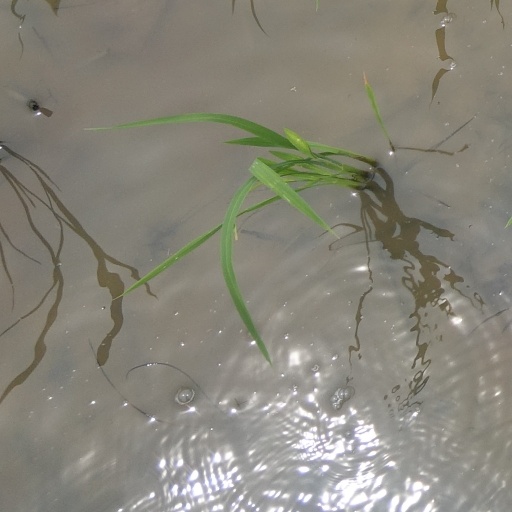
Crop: rice